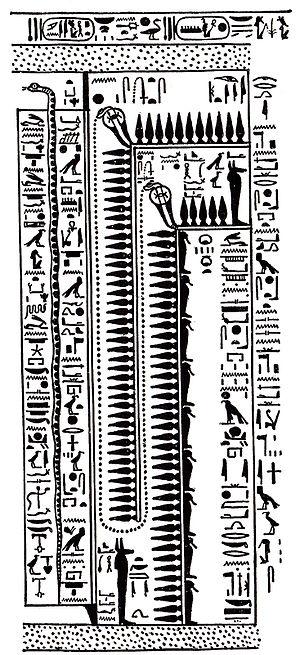
Extrait du Livre des portes
Teka-her, littéralement « Celui au visage éclairé », est un serpent monstrueux de la mythologie égyptienne. Son existence est mentionnée dans le Livre des Portes, une composition réservée aux pharaons du Nouvel Empire et inscrite dans leurs tombeaux. Dieu gardien et protecteur, Teka-her est l'un des nombreux êtres dont la tâche consiste à assurer la sécurité de la Douât, le monde souterrain des morts. Sa surveillance s'exerce plus précisément devant le battant de la porte d'entrée de la Quatrième Heure de la nuit, en compagnie de Tekmy et Amou, dieux momiformes à tête de chacal. Selon la croyance mythologique égyptienne, durant les douze heures de la nuit, Rê le dieu solaire, voyage à travers cet inframonde à bord d'une barque. À chaque changement d'heure, la barque se présente devant une porte étroitement gardée par une cohorte de démons bénéfiques. Leur rôle premier est de détruire les âmes damnées, c'est-à-dire les ennemis d'Osiris. Fort de sa puissance divine et lumineuse, Rê parvient tout naturellement à convaincre ces démons de le laisser passer.